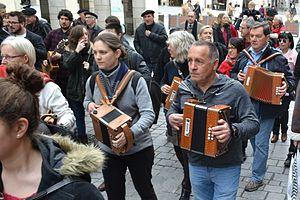
""Bal en vila"" du 19 mars 2016 qui a rassemblé à Pau une dizaine d'écoles de musique traditionnelle du Béarn et des environs.
On appelle musique occitane la musique qui utilise le chant en occitan ou la musique traditionnelle des régions faisant partie de l'aire linguistique occitane.